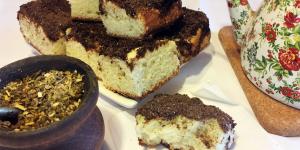
tortitas negras